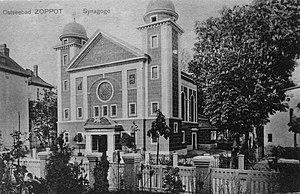
La synagogue de Zoppot ou synagogue de Sopot a été inaugurée en 1914 et incendiée en 1938 par les nazis deux jours après la nuit de Cristal où la plupart des lieux de culte juifs en Allemagne furent détruits.